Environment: real
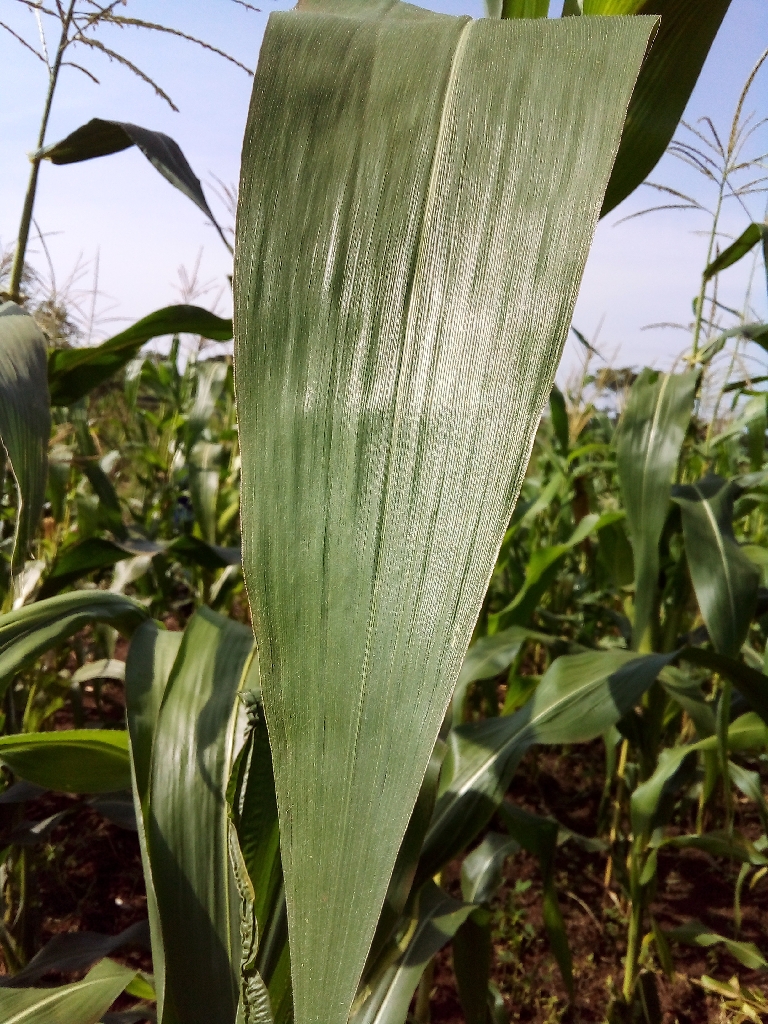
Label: healthy